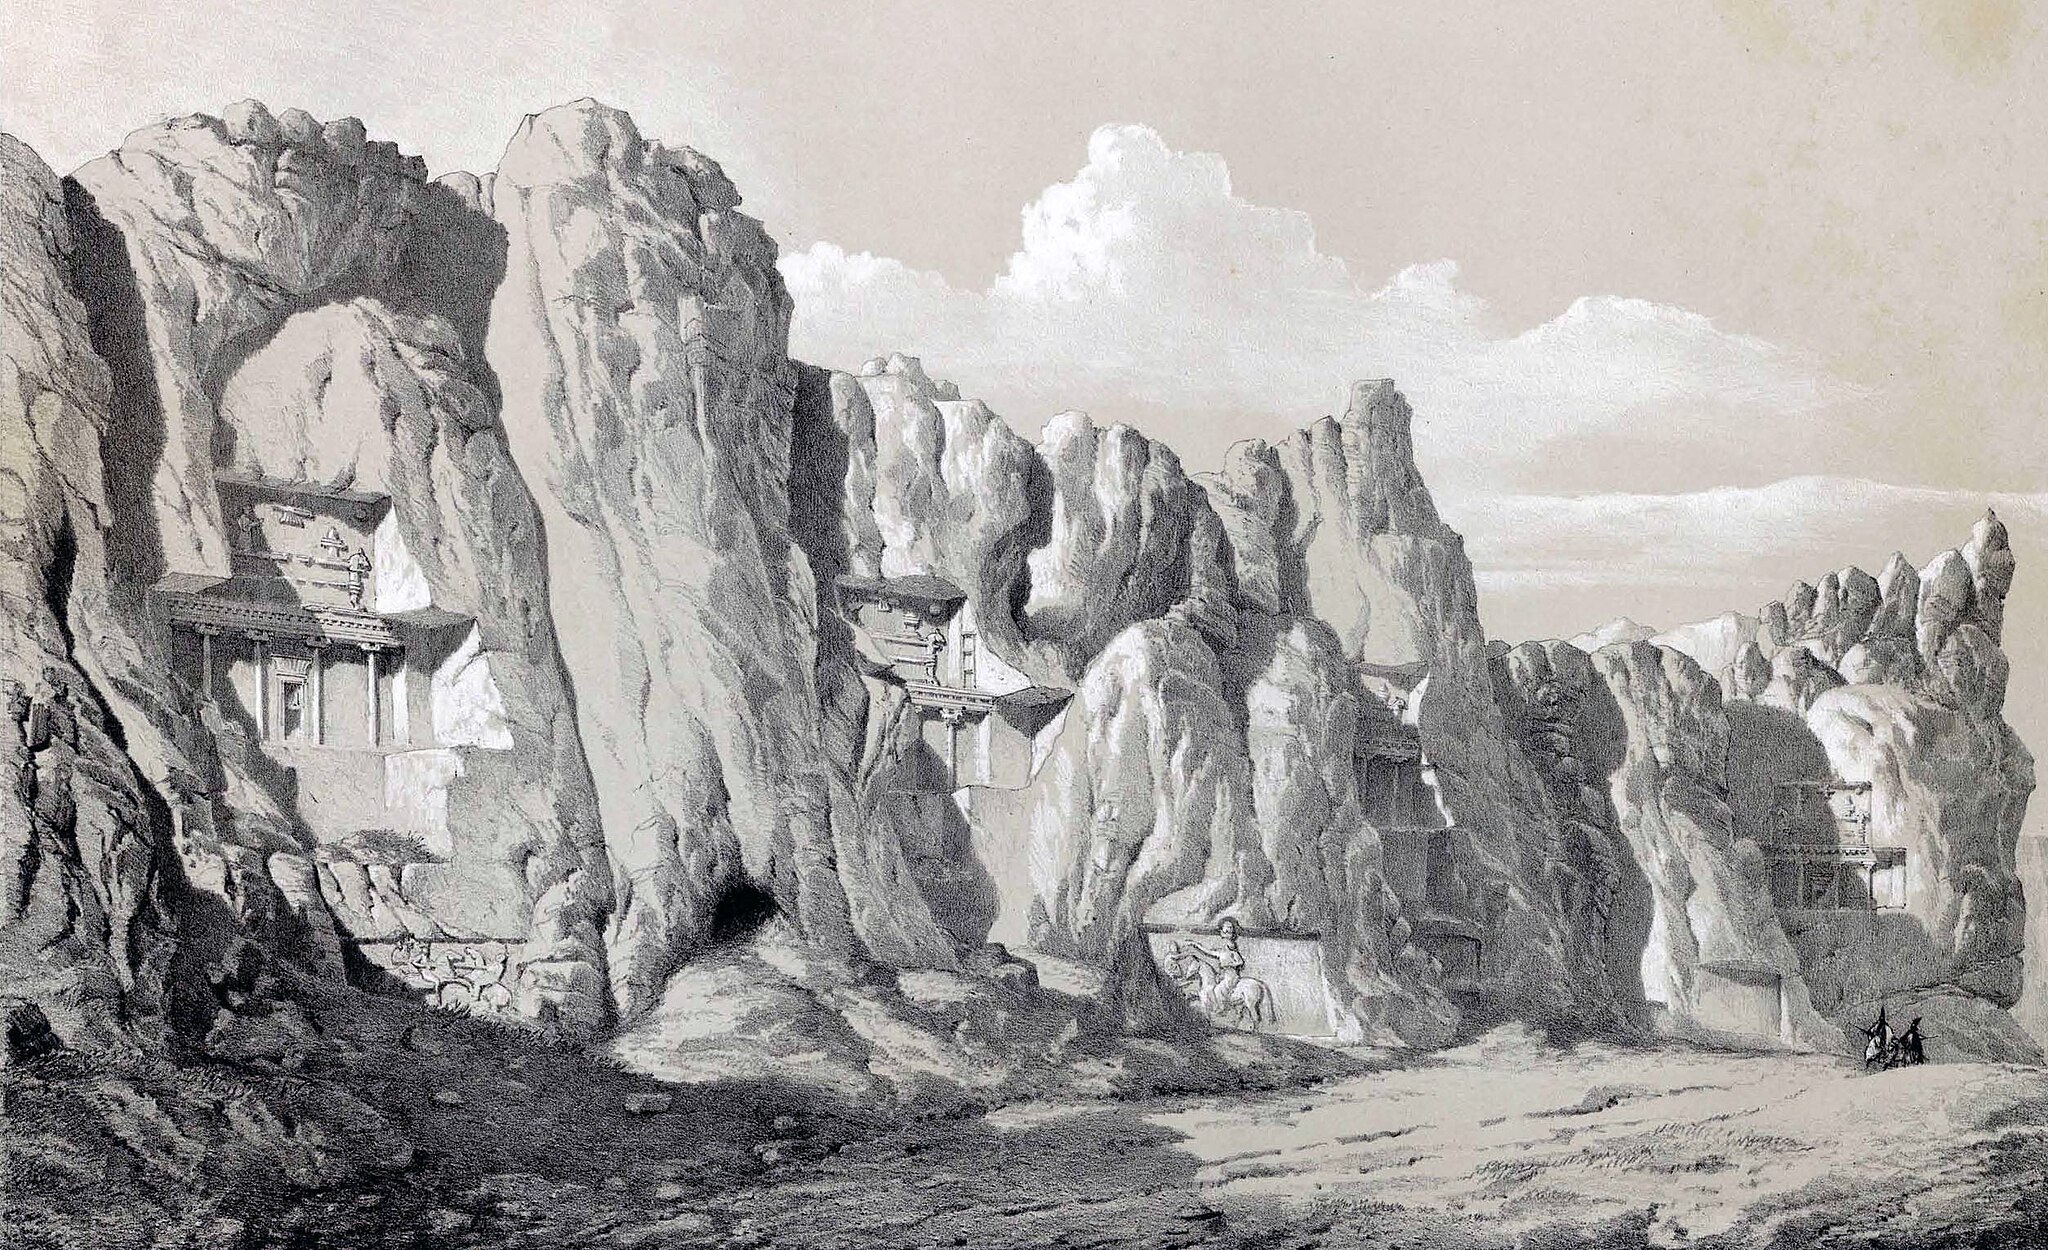
Title: Burial vaults and reliefs Nakch i Rustam by Eugène Flandin
Description: Burial vaults and reliefs Nakch i Rustam
Date: 1840
Categories: Eugène Flandin, Uploaded with VicuñaUploader, PD-old-100-expired, PD-Art (PD-old-auto-expired), 1840 drawings, CC-PD-Mark, Files with coordinates missing SDC location of creation, Voyage en Perse, Drawings of Naqsh-e Rustam